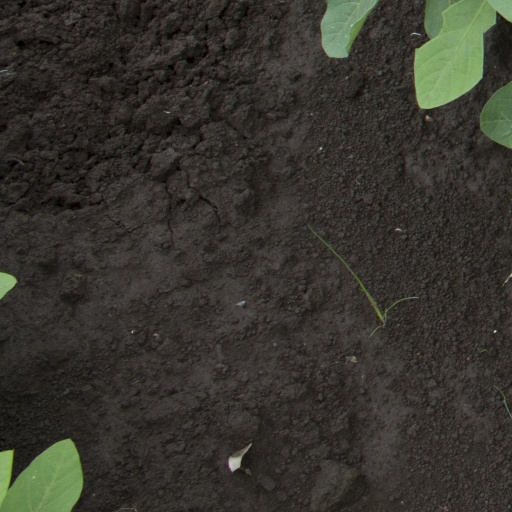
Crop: soybean